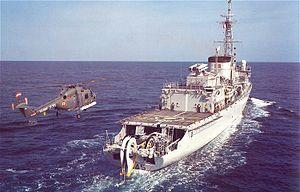
Le sonar est un appareil utilisant les propriétés particulières de la propagation du son dans l'eau pour détecter et situer les objets sous l'eau en indiquant leur direction et leur distance. Son invention découle des travaux de Lewis Nixon et des Français Paul Langevin et Constantin Chilowski au cours de la Première Guerre mondiale. Il est utilisé :